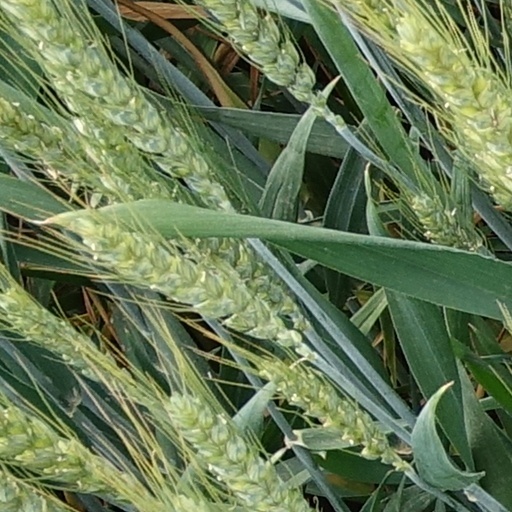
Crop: wheat